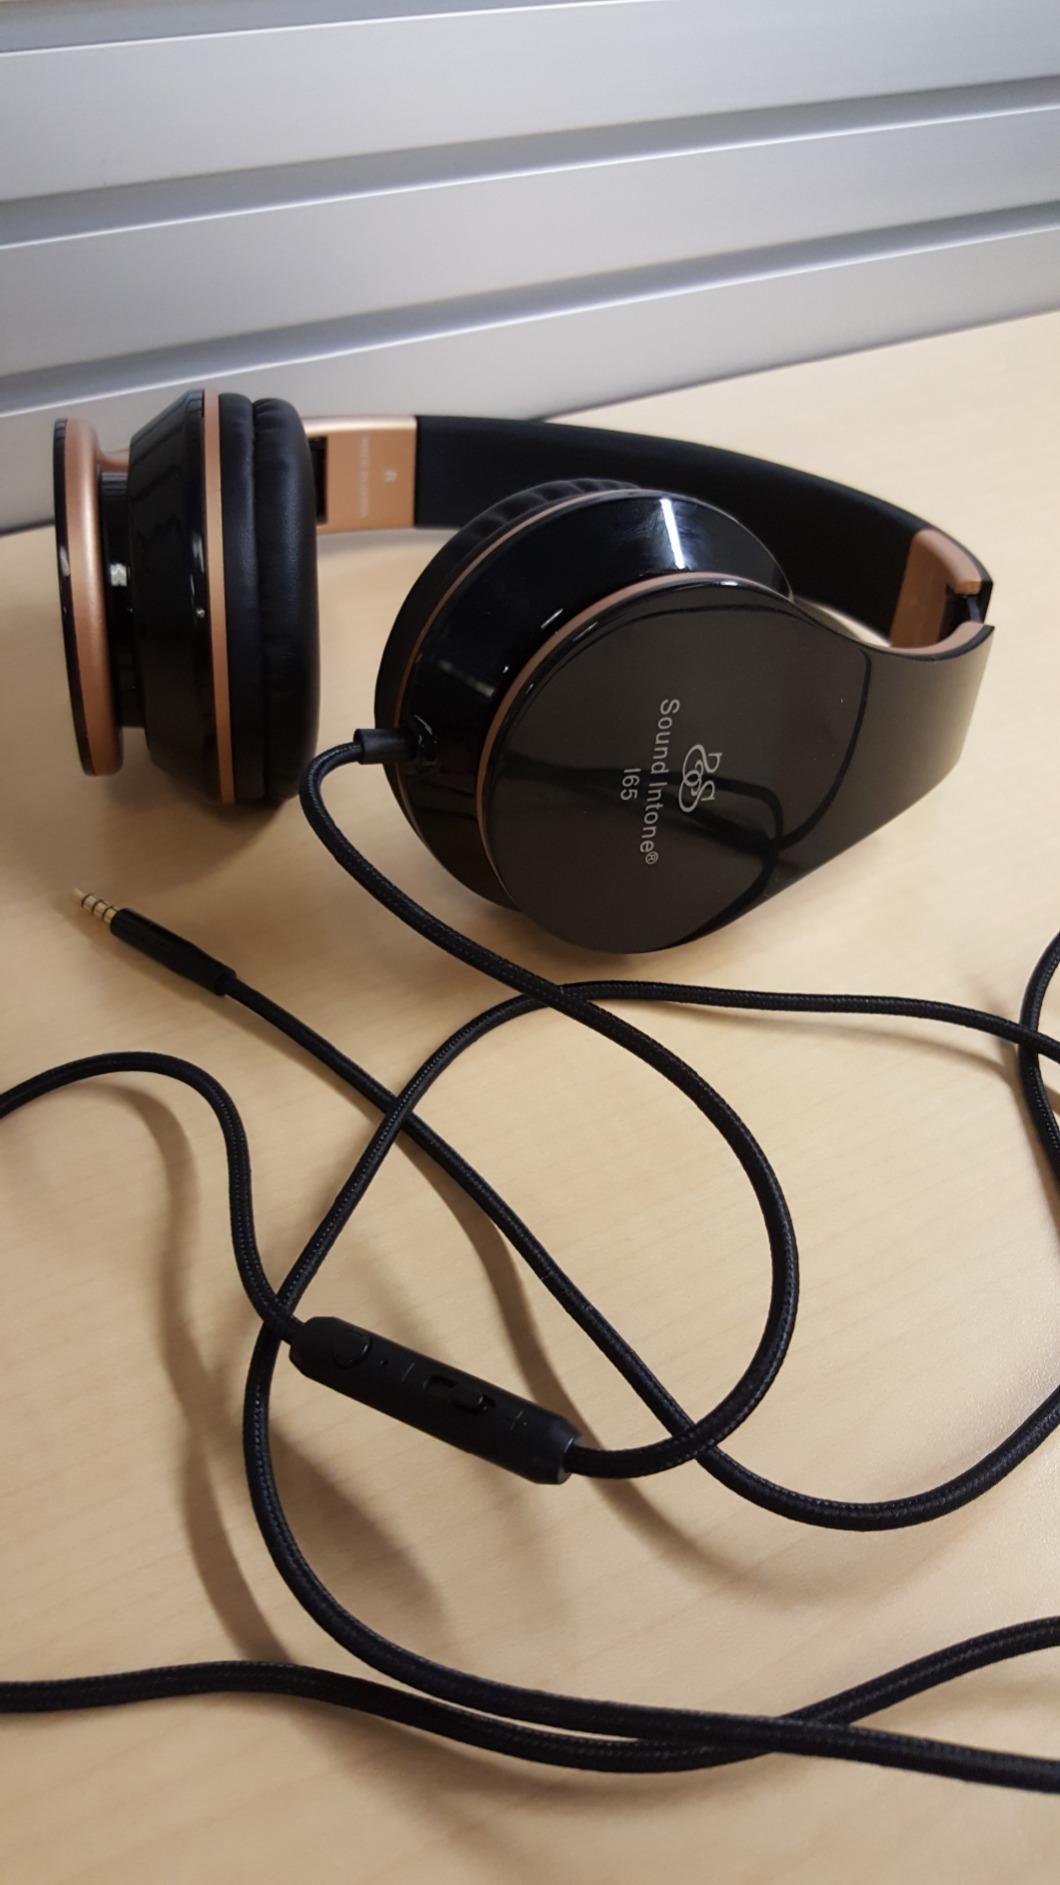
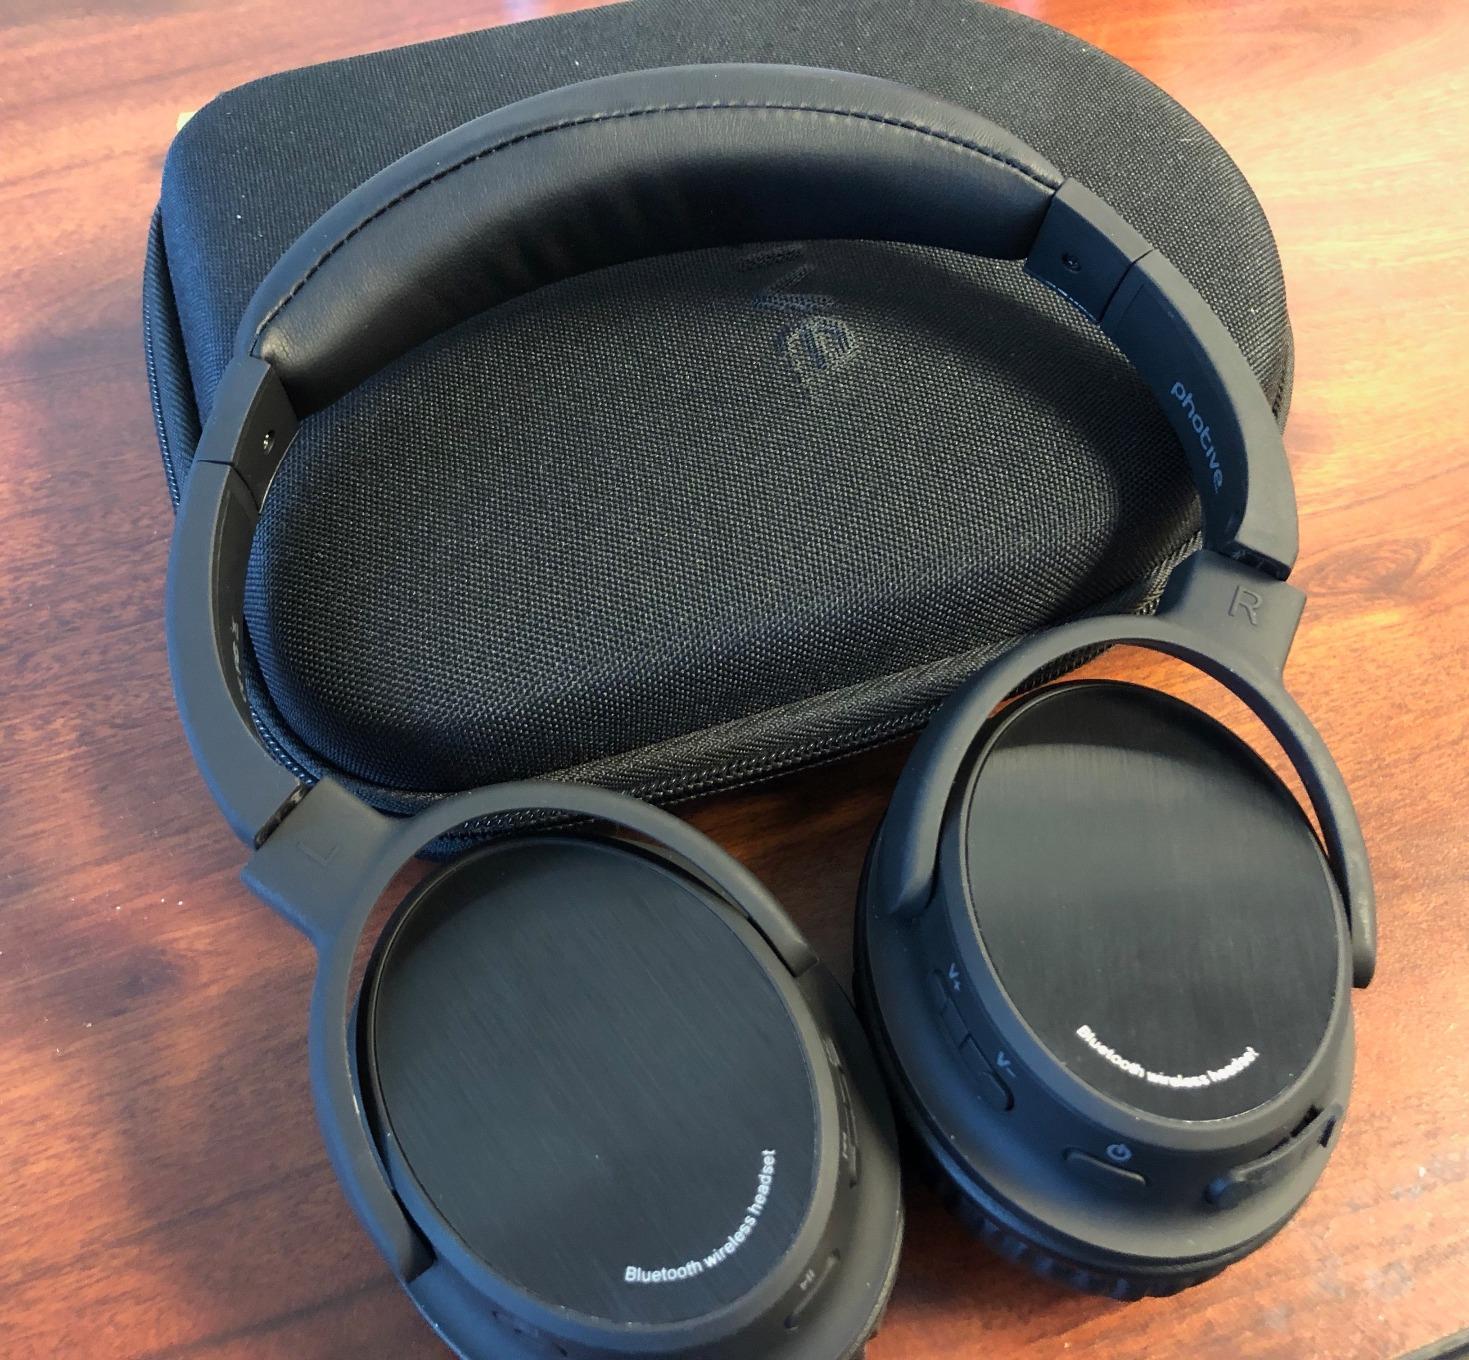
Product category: headphones
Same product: no